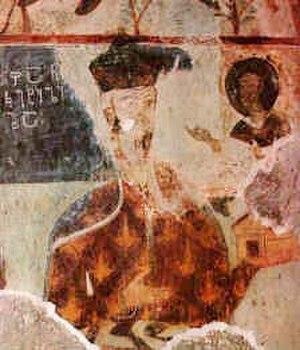
La famille Tsitsichvili de Panaskhet est une famille princière de Géorgie originaire de la province de Karthli dont les quartiers de noblesse remonte au VIIIᵉ siècle. Sa ligne féminine est liée aux rois géorgiens.
Georges VIII, rarement connu en tant que Georges IX, est un roi de Géorgie du XVᵉ siècle de la dynastie des Bagrations. Il règne sur le royaume de Géorgie, d'abord comme roi associé à son père Alexandre Iᵉʳ et à ses frères Vakhtang IV et Démétrius III, puis sur le royaume de Kakhétie en tant que Georges Iᵉʳ.